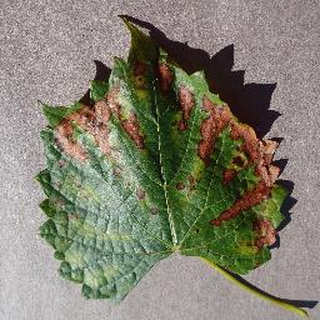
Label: grape_esca_black_measles